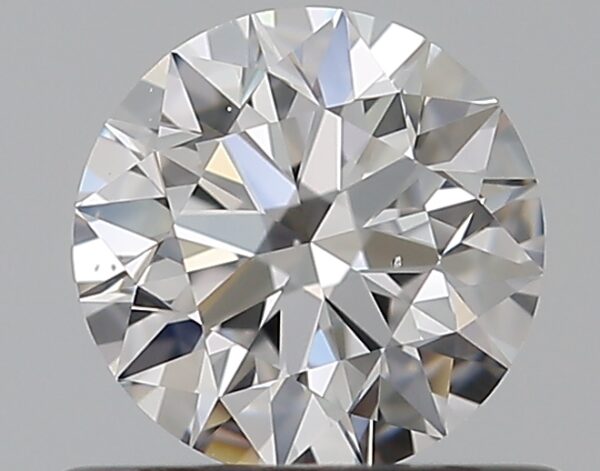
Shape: round
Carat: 0.5
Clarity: VS2
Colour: D
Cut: EX
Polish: EX
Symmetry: EX
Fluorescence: N
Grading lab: GIA
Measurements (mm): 5.05 x 5.08 x 3.17